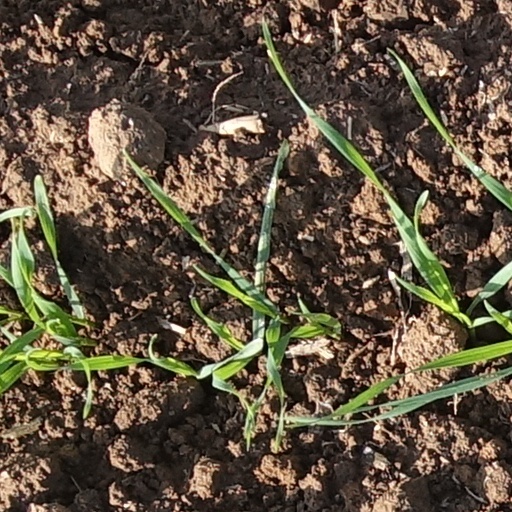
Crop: wheat